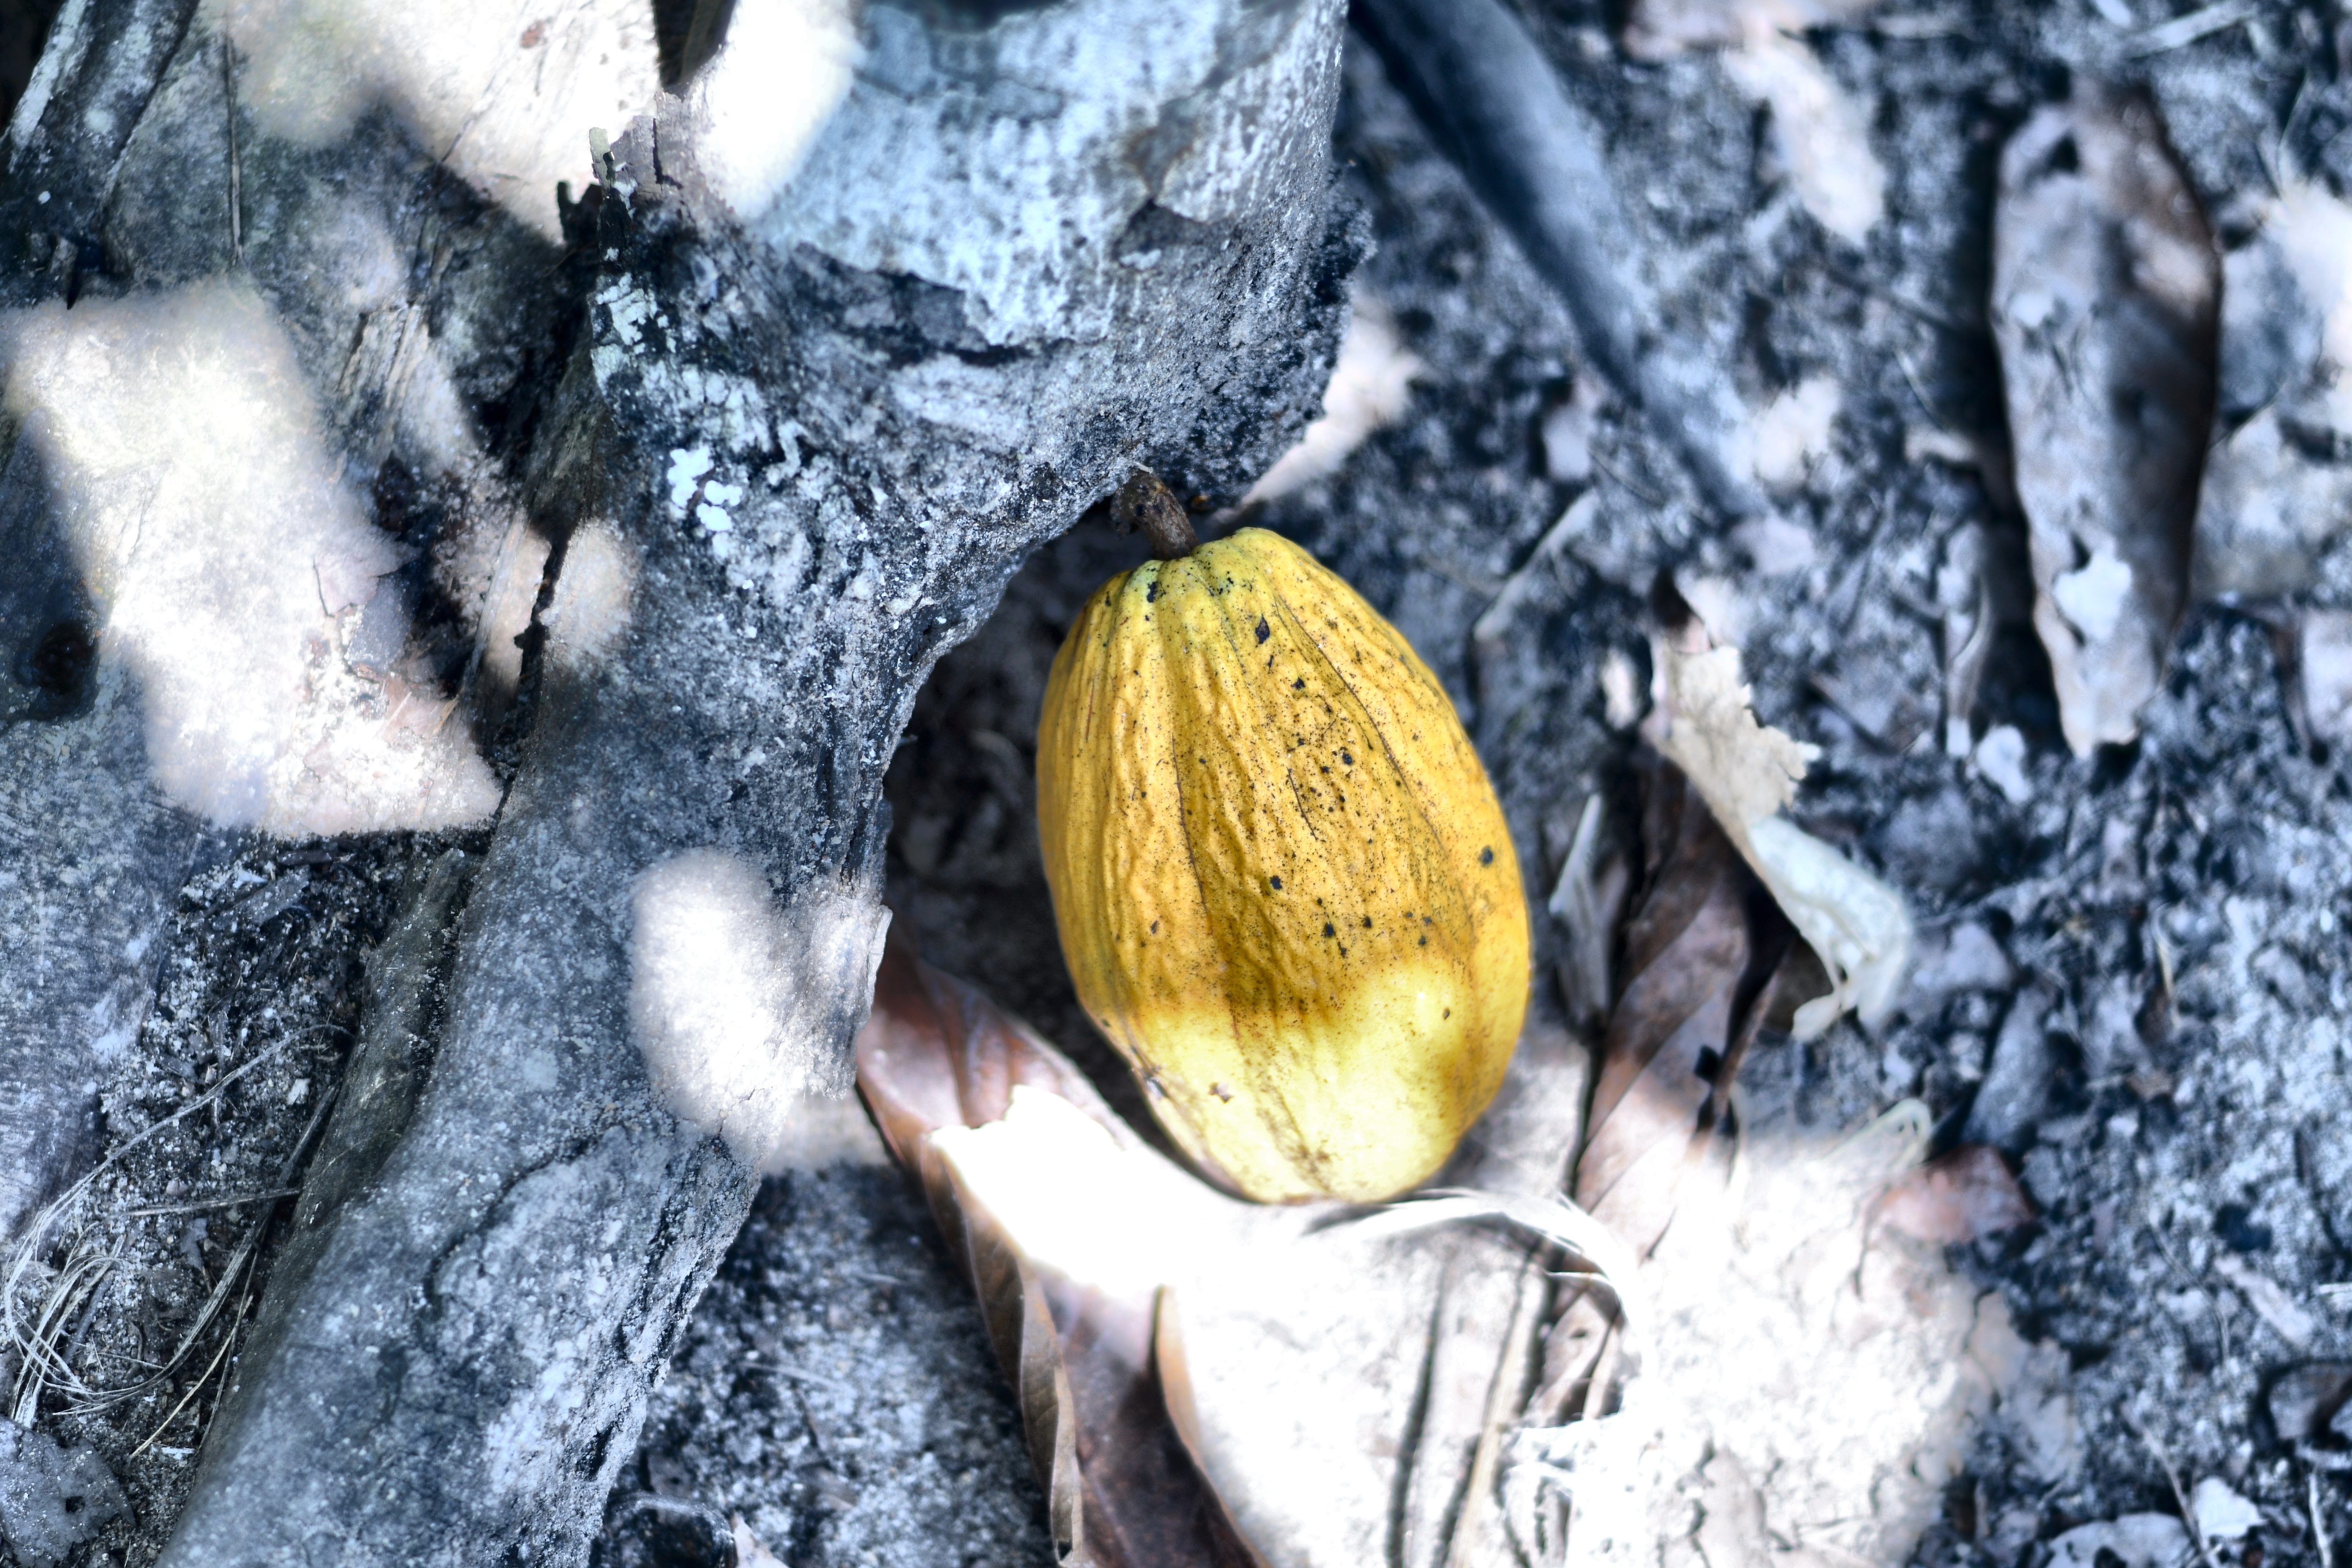
Maturity: mature
Variety: Amelonado